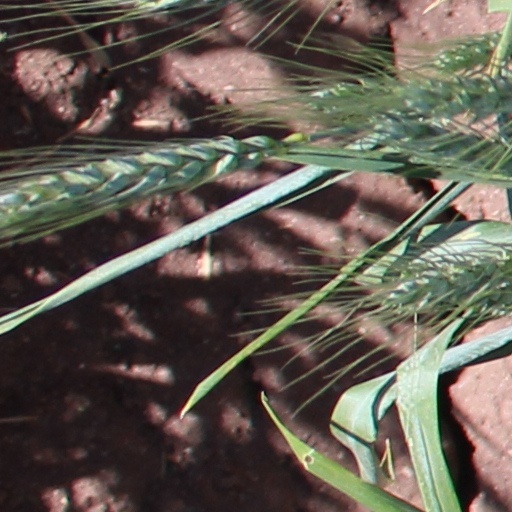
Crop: wheat